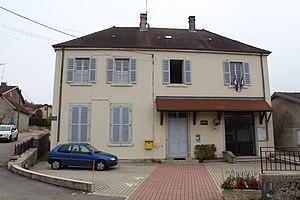
Mairie de Louvenne, Val-Suran.
Louvenne est une ancienne commune française située dans le département du Jura en région Bourgogne-Franche-Comté.